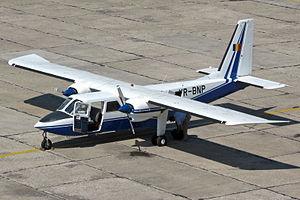
L'aéroport international Georges-Enesco est un aéroport civil et militaire situé à Bacău en Roumanie. Plus grand aéroport du nord-est du pays, son activité concerne le județ de Bacău et les județe voisins. Il est desservi notamment par des compagnies aériennes à bas prix. La base aérienne 95 et la flottille aérienne 95 des Forces aériennes roumaines y sont établies, ainsi que le constructeur aéronautique et de matériel militaire Aerostar.